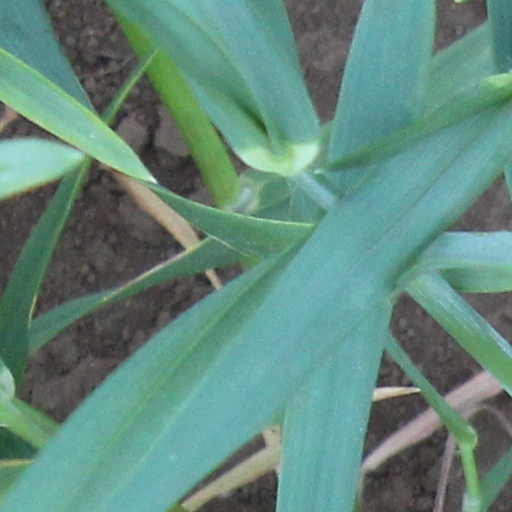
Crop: wheat